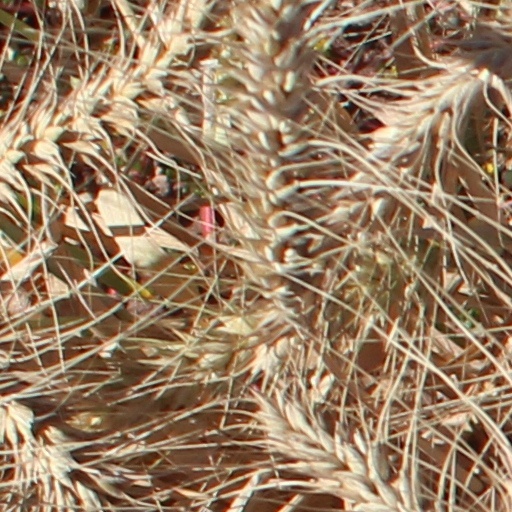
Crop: wheat